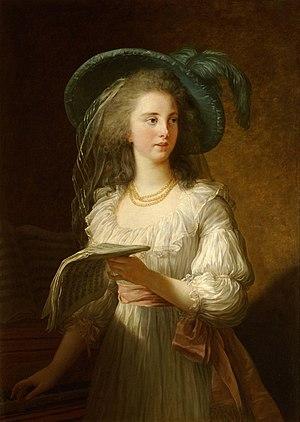
Un favori est la personne qui tient le premier rang dans les bonnes grâces de quelqu’un.
Claye-Souilly est une commune française située dans le département de Seine-et-Marne en région Île-de-France.
Yolande Martine Gabrielle de Polastron, comtesse puis duchesse de Polignac, est née le 8 septembre 1749 à Paris et morte le 5 décembre 1793 en exil à Vienne. Amie et confidente de la reine Marie-Antoinette, elle est l'un des personnages les plus emblématiques de la cour royale sous le règne de Louis XVI. Certains lui ont attribué une relation saphique avec la reine. Elle compte parmi les figures les plus détestées de la Révolution française, archétype de l'aristocratie oisive et décadente de l'Ancien Régime.
L'annuaire officiel de la principauté de Monaco indique que le chef d'État monégasque porte les titres suivants :
En France, la Gouvernante des enfants royaux, recrutée dans la haute noblesse, est chargée de l'éducation des enfants du couple royal, dont le Dauphin. Elle est parfois aidée par des sous-gouvernantes. Si les filles restent attachées à la Maison de la Reine, l’usage veut que les princes élevés par des gouvernantes « passent aux hommes » à l'âge de sept ans pour être alors confiés aux soins d’un gouverneur assisté d’un sous-gouverneur.